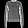
Label: Pullover